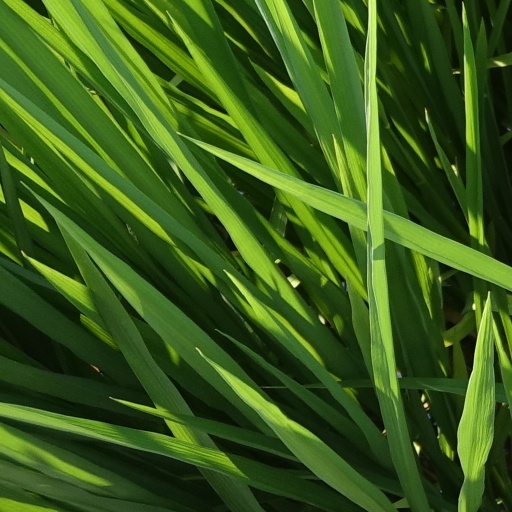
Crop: rice